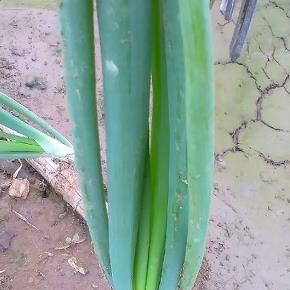
Crop: Onion
Condition: healthy-leaf